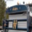
Label: truck